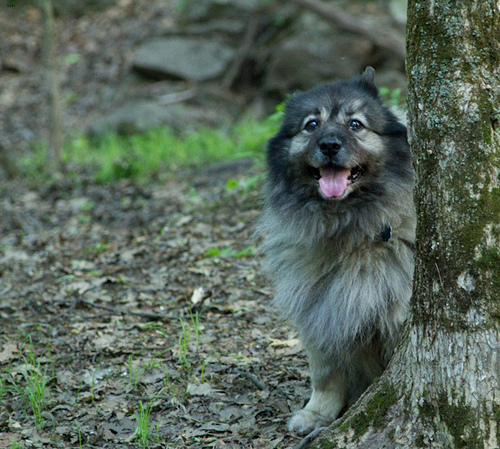
Animal: dog
Breed: keeshond